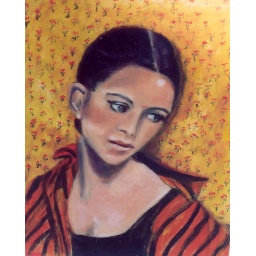
Model in orange striped blouse